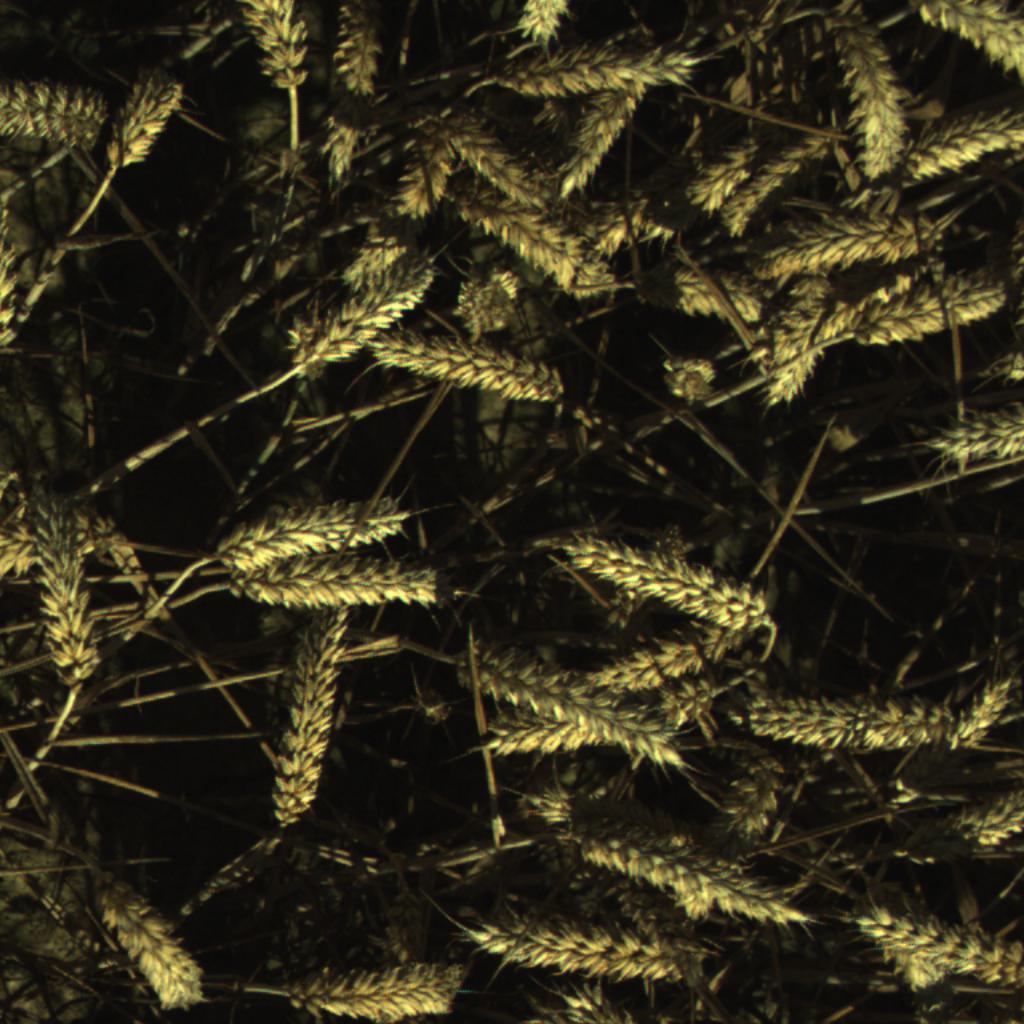
Country: Belgium
Location: Gembloux
Wheat development stage: Ripening